Atharvashiras Upanishad

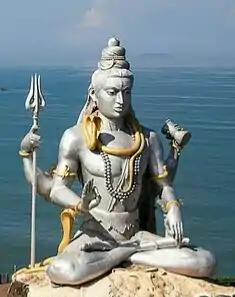
Rudra is described as the essence of all gods, all living beings, one with the universe and as Maheshvara in the text.

The same verse is repeated with Brahma replaced with the names of numerous gods (Vishnu, Skanda, Indra, Agni, Vayu, Surya and others), thereafter replaced by objects of nature, substances, direction, colors, mantras, concepts (Truth), with the last verse stating "Rudra is the exalted one, he is the Universe, to him salutation, the salutation".